Ollie Locke

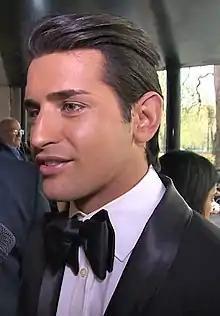
Locke in 2015

Oliver Locke (born 20 March 1987) is an English television personality and actor from Southampton, England, known for appearing in E4's constructed reality series "Made in Chelsea". He has also competed in the thirteenth series of "Celebrity Big Brother", as well as "Celebrity Hunted".